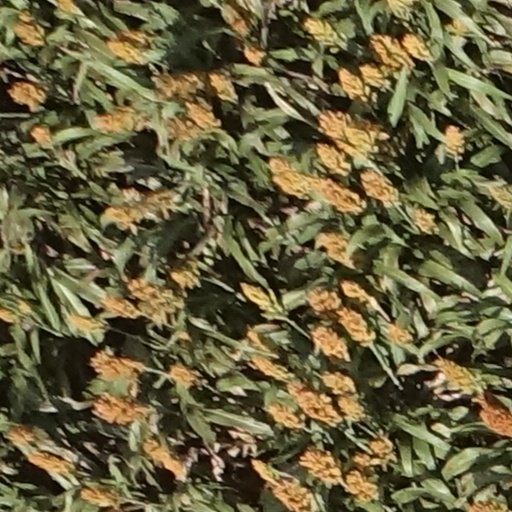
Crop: sorghum